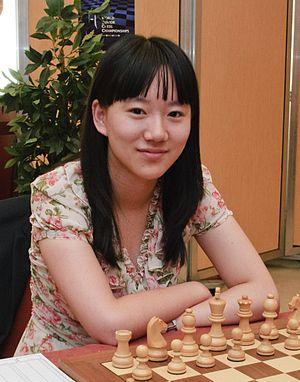
Guo Qi est une joueuse d'échecs chinoise née le 27 janvier 1995 à Jiangsu. Elle a obtenu les titres de grand maître international féminin en 2011, de maître international en 2014, de championne du monde junior en 2012. Elle a remporté le championnat de Chine d'échecs féminin en 2016. Elle a participé deux fois au championnat du monde d'échecs féminin et fut à chaque fois éliminée au premier tour.